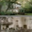
Label: house